Star Trek: The Motion Picture

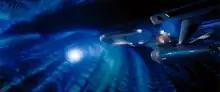
"Enterprise" is attacked by V'Ger's "whiplash bolt" in a scene from the director's edition DVD. In the original feature the cloud was created by Trumbull's team, while the subcontracted Apogee under Dykstra created the bolt weapon. The model features Trumbull's system of self-illumination, and was shot fully lit, with the darker passes composited and burned in post-production.

After the groundbreaking opticals of "Star Wars", "Star Trek"s producers realized the film required similarly high-quality visuals. Douglas Trumbull, a film director with an excellent reputation in Hollywood who had collaborated on "" (1968), was the first choice for director of special effects, but declined the offer. Trumbull was busy on "Close Encounters of the Third Kind" (1979), and was tired of being ignored as a director and having to churn out special effects for someone else's production; after completing the effects work, Trumbull planned on launching his own feature using a new film process. The next choice, John Dykstra, was similarly wrapped up in other projects. Post-production supervisor Paul Rabwin suggested Robert Abel's production company Robert Abel and Associates might be up to the task. The scope and size of the effects grew after the television movie became "The Motion Picture". RA&A bid $4 million for doing the film's effects and Paramount accepted. As new effects were added, Abel increased their bid by $750,000, and Roddenberry suggested that the effects costs and schedules be reexamined.